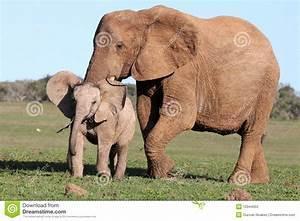
elephant